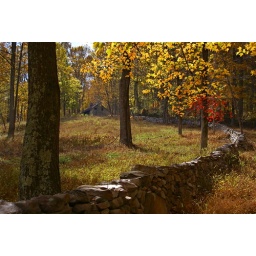
Hopewell, VA. Old stone wall and cabin on Bull Run Mountain Road. (Click photo to view in black)